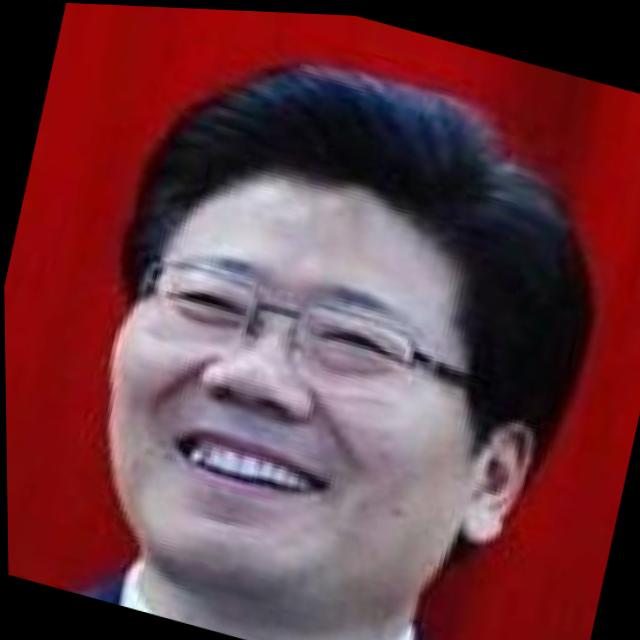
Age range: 45-64